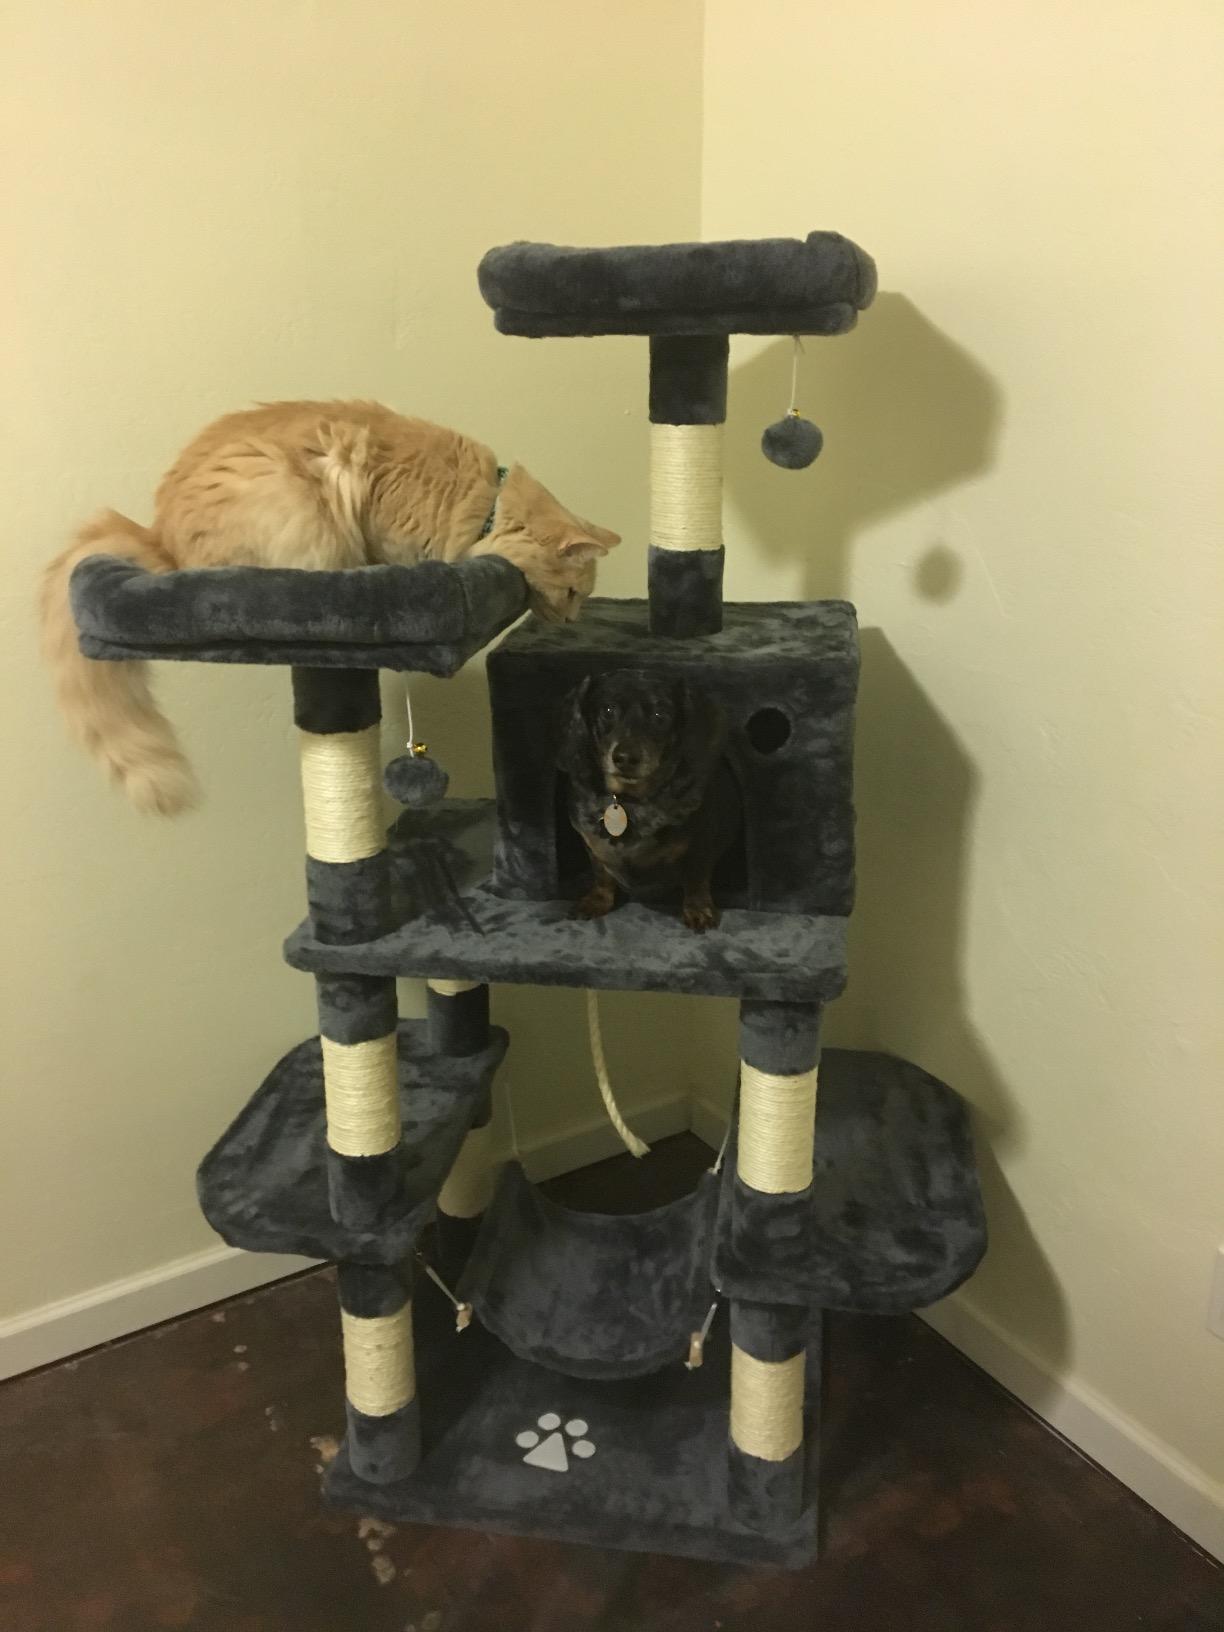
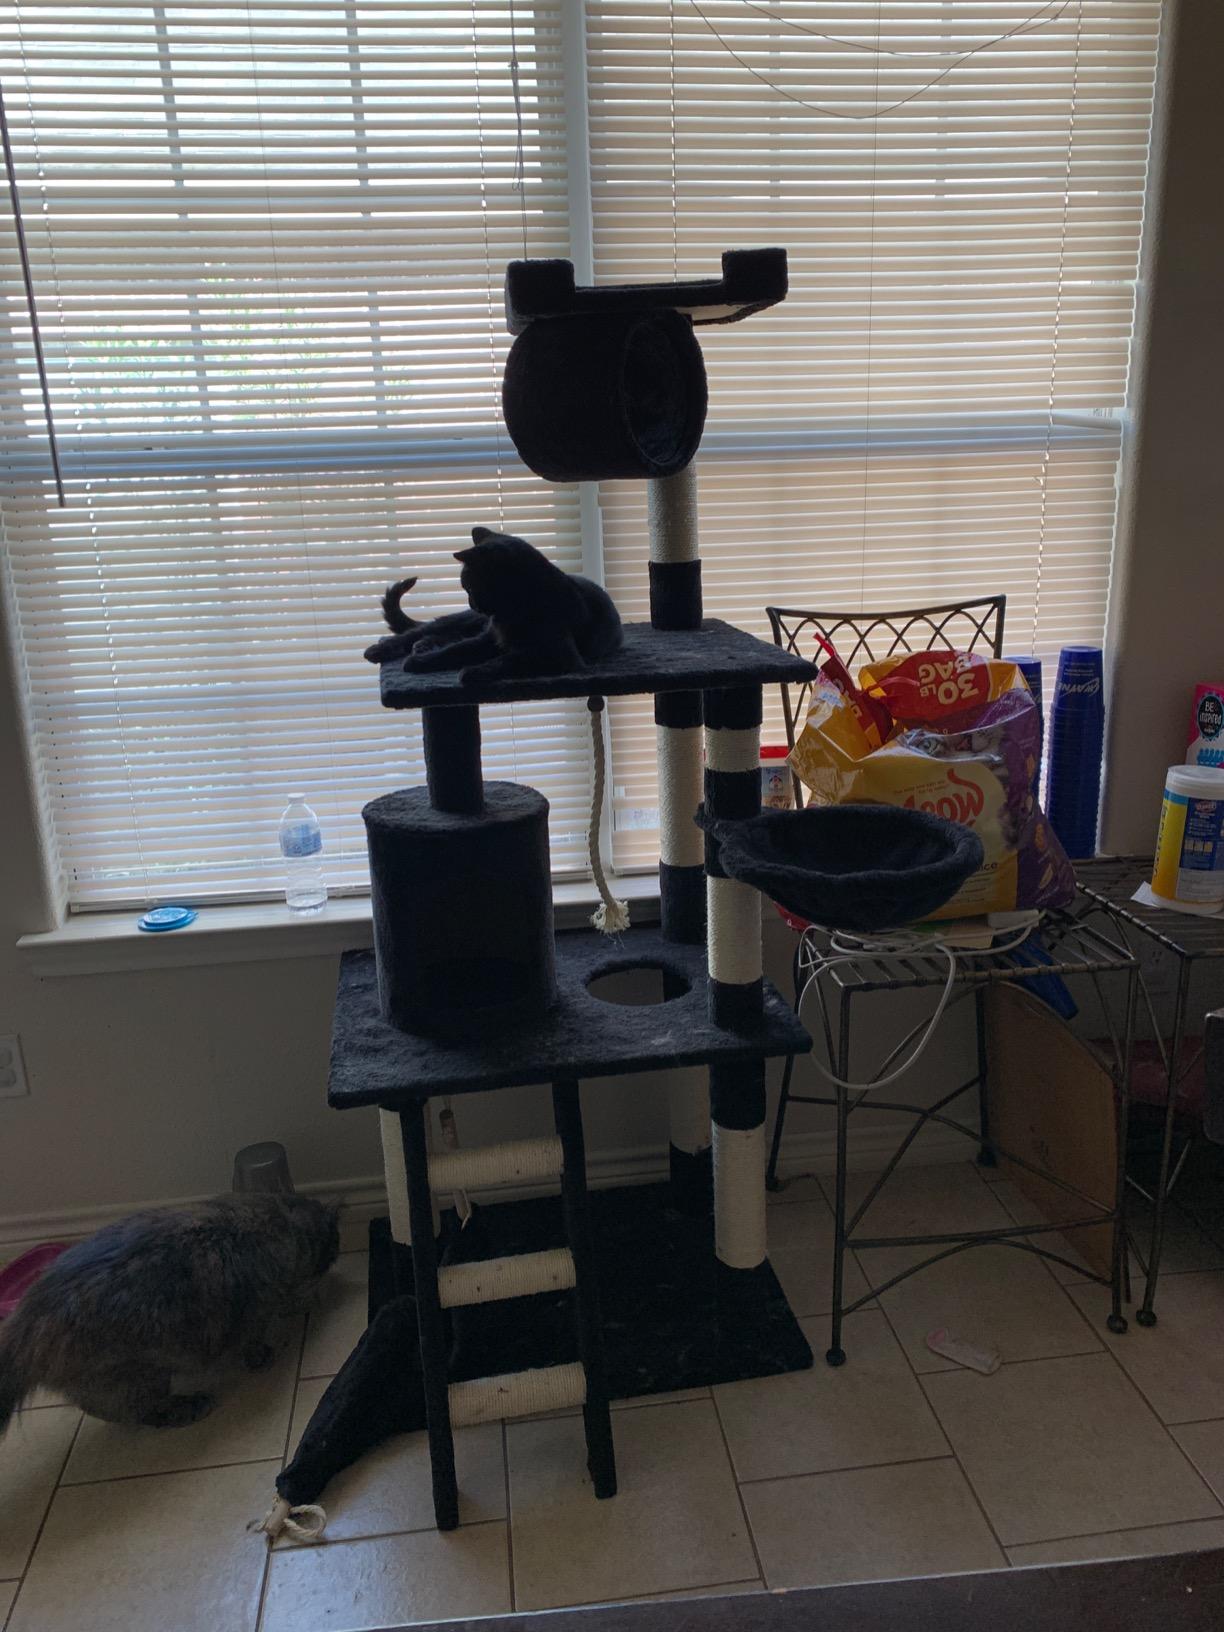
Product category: items_cat tree
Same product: no